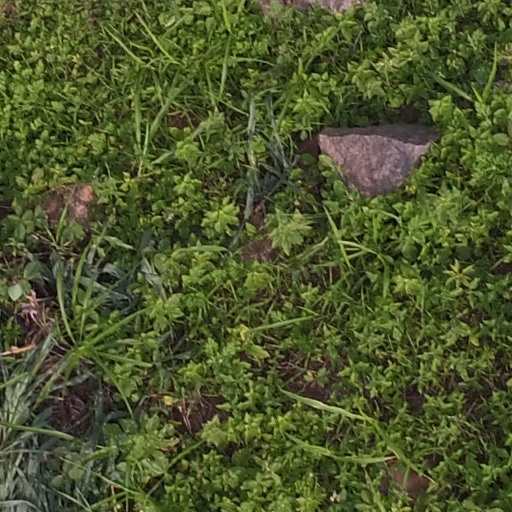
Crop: maize; corn